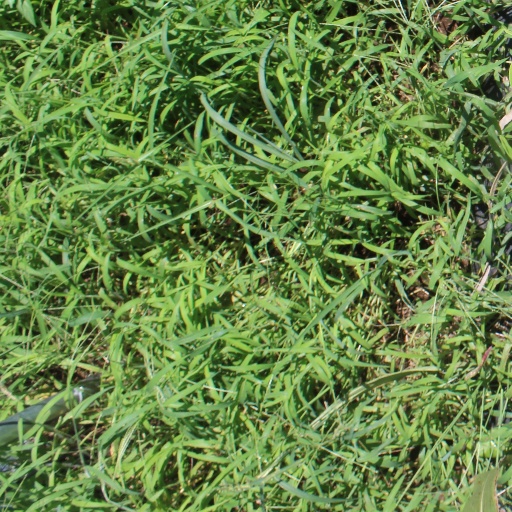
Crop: sorghum